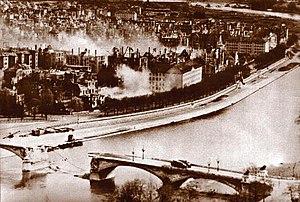
La bataille de Wurtzbourg désigne la série d'opérations lancées par la 42ᵉ division d'infanterie américaine entre le samedi 31 mars 1945 et le vendredi 6 avril 1945. Ces opérations s'achèvent lors de la conquête de la ville par les troupes américaines.